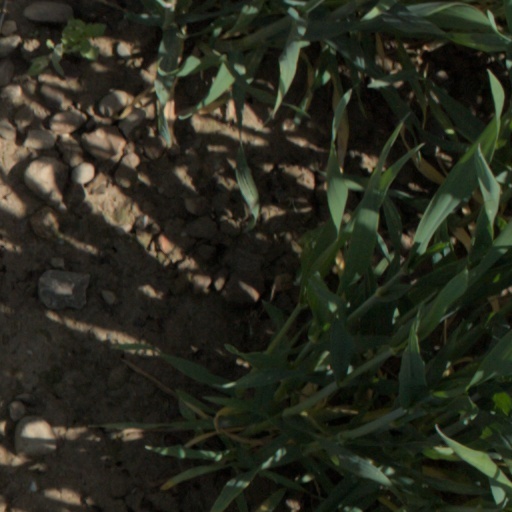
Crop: wheat